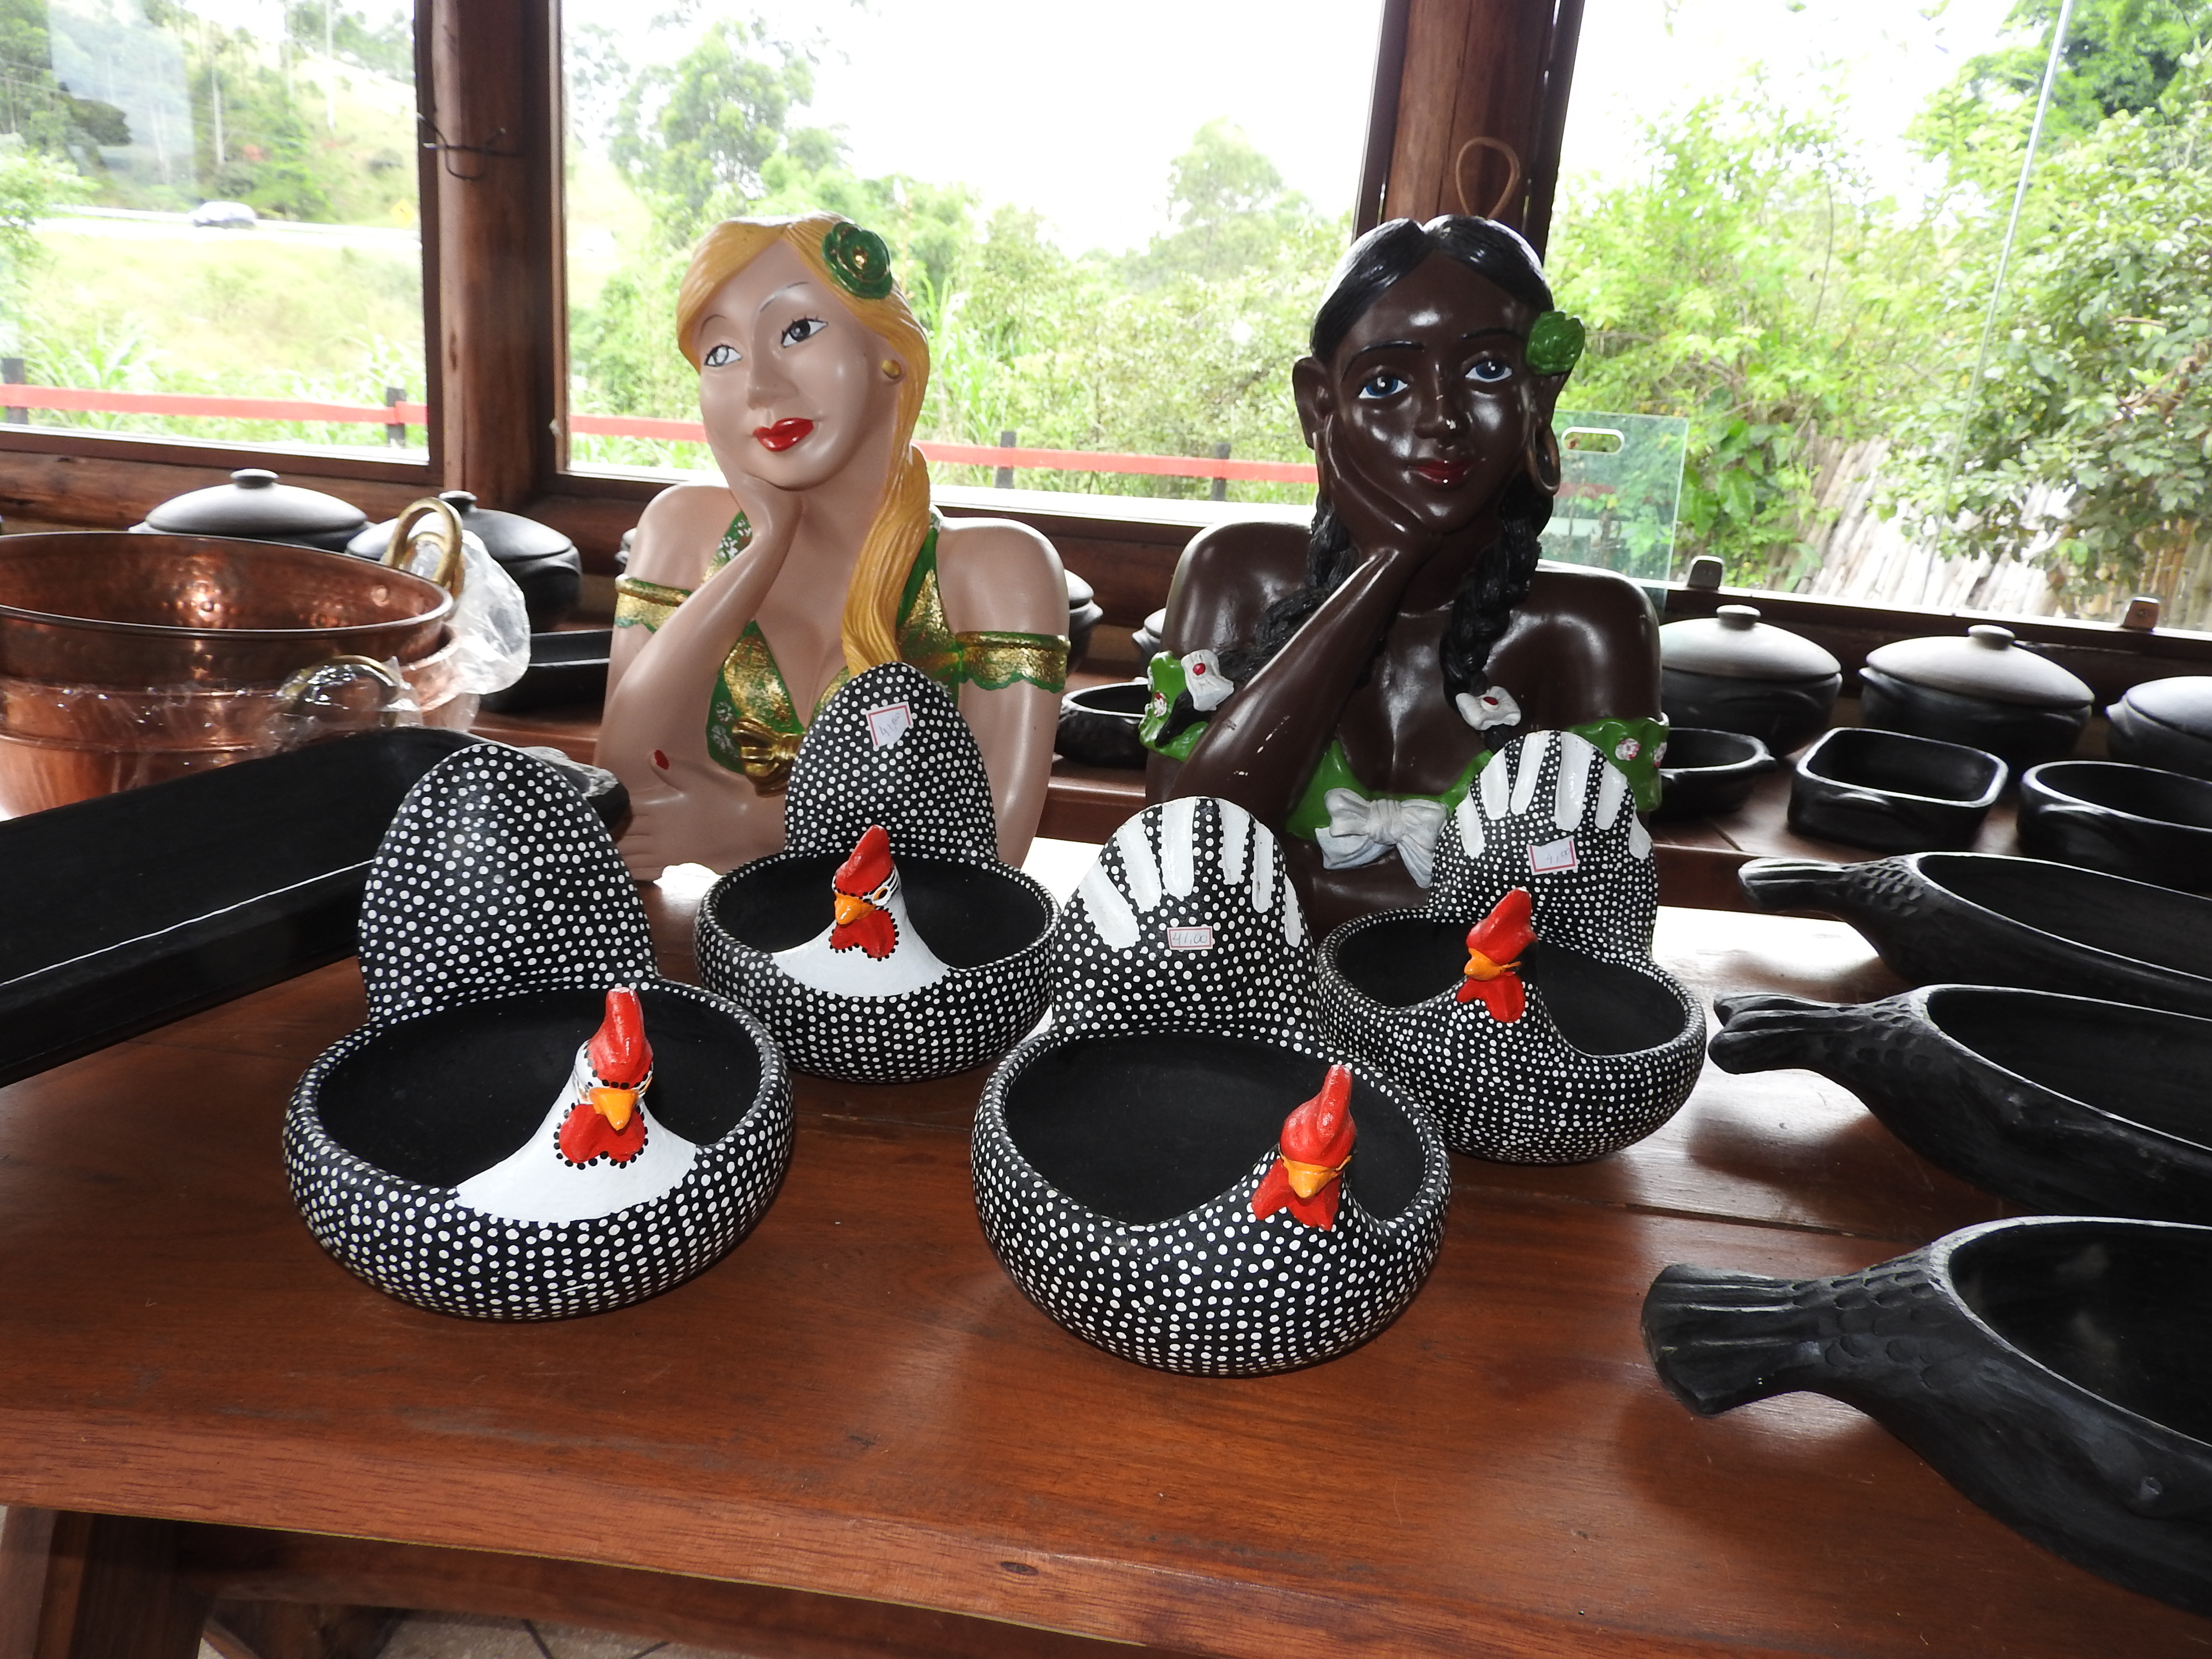
crafts, table, plant, furniture, fashion accessory, interior design